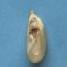
Maize quality: Bad